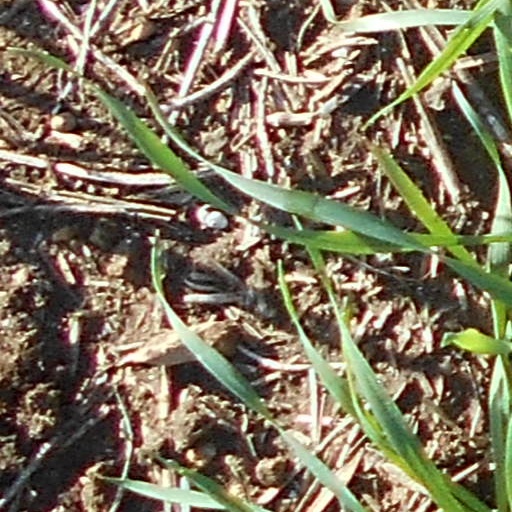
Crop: wheat